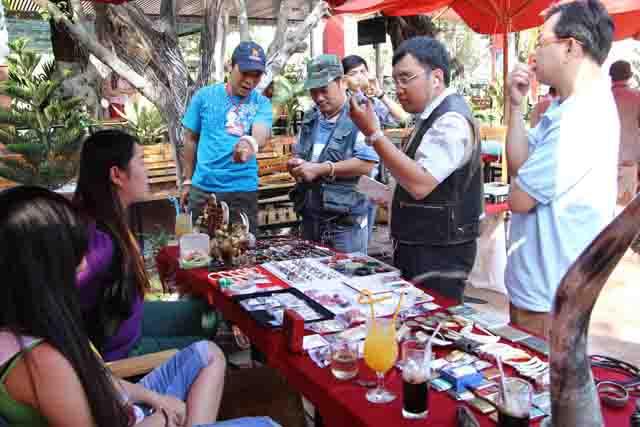
có một cô gái mặc áo tím xuất hiện ở bên trong quầy hàng đồ trang sức